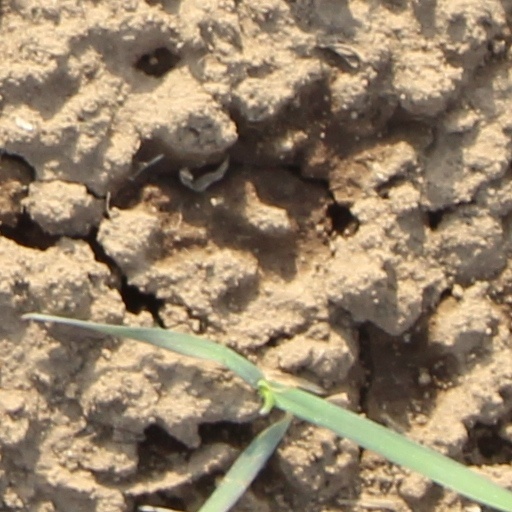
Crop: wheat